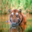
Label: tiger